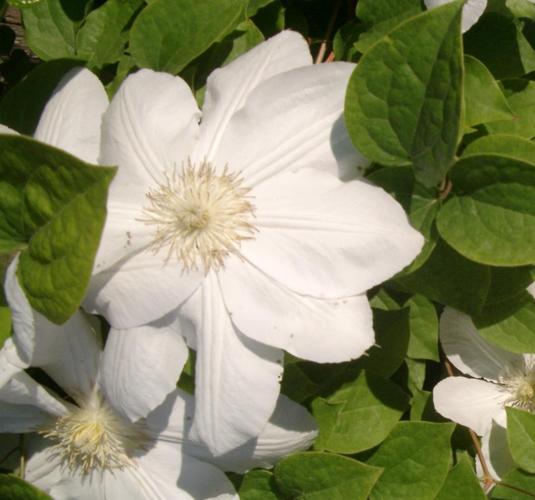
Label: clematis